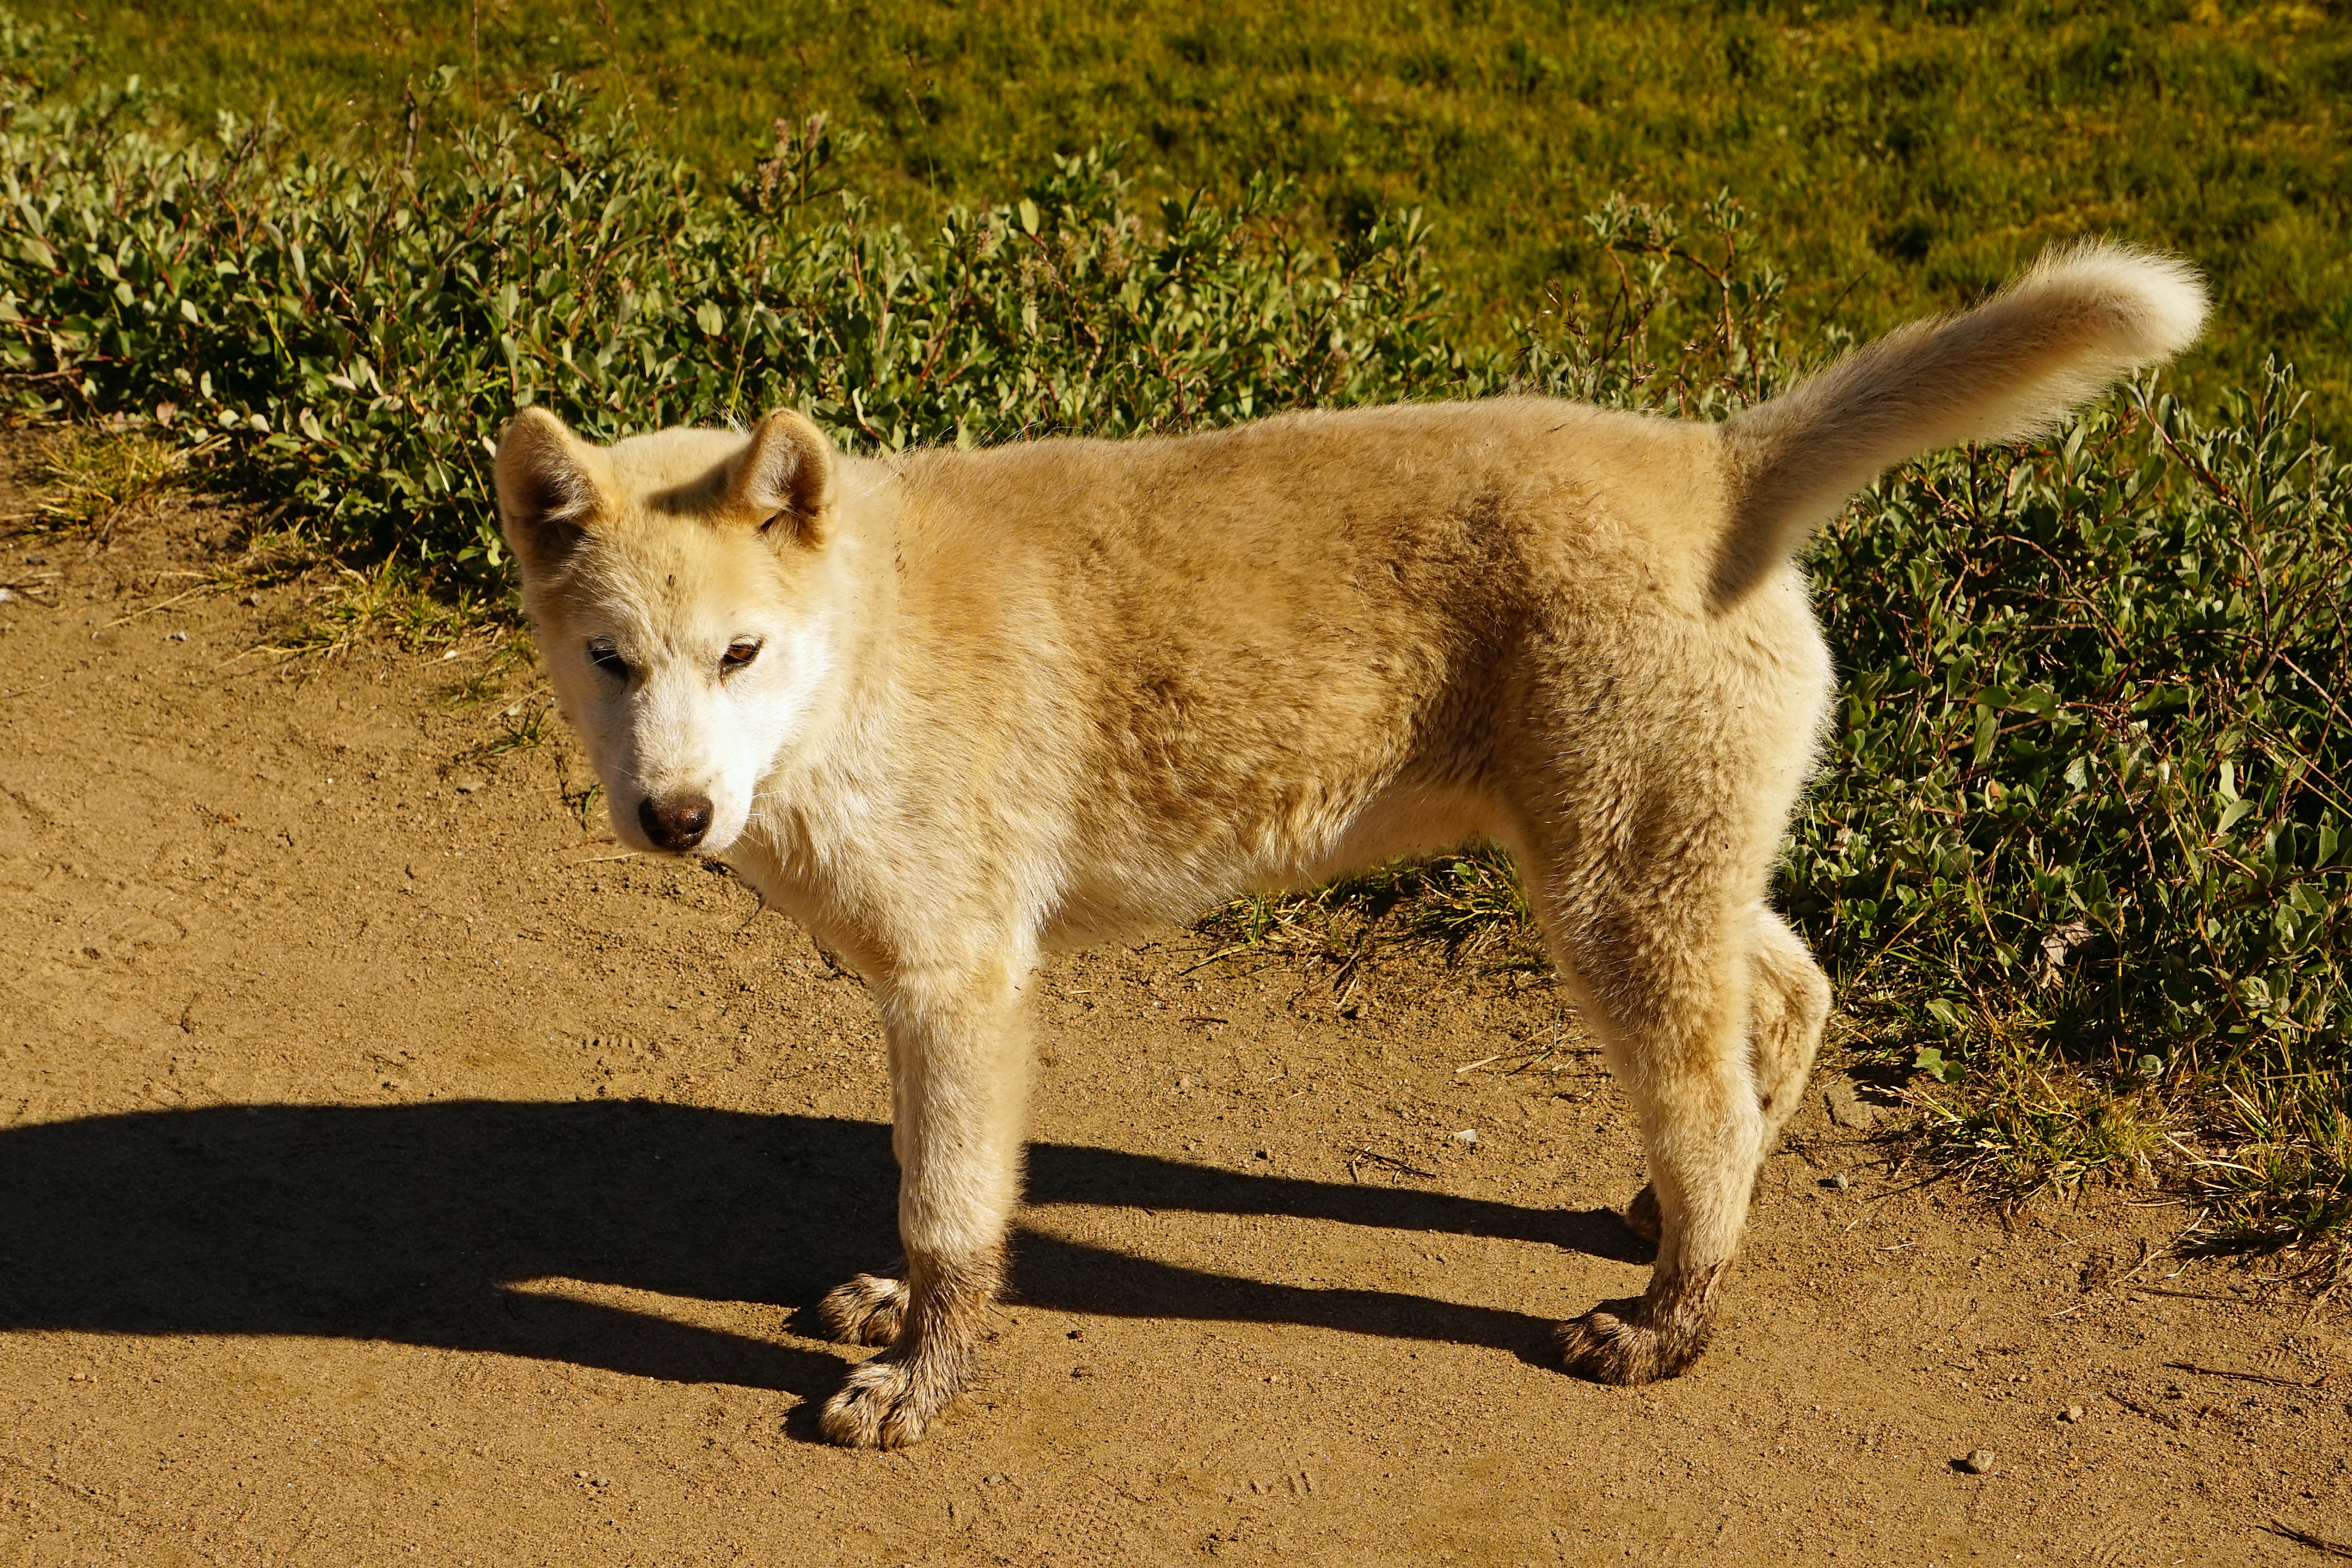
puppy, dog, wildlife, mammal, fauna, vertebrate, young dog, sled dog, greenland husky, dingo, dog like mammal, saarloos wolfdog, wolfdog, czechoslovakian wolfdog, dog breed group